Rajendra II

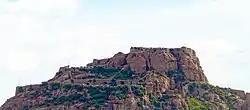

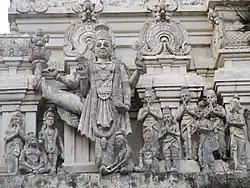
Sculptures of Vishnu on the gopuram of the Ulagalantha Perumal Temple

The Chola forces were in battle with the Chalukyan army at Koppam (Koppal) located on the Tungabhadra River in 1053–54 AD. Rajadhiraja I was personally leading the Chola army from atop a war elephant to help rally the retreating Cholas. Prince Rajendra, the younger brother of Rajadhiraja, was holding himself in reserve. The Chalukyan army then concentrated on the elephant on which the Chola king was riding and wounded him mortally. Seeing the emperor falling dead, the Chola army retreated in disarray. At that stage Rajendra entered the fray. Once again the Chalukya army concentrated on the leader. Rajendra-II was as valorous as his brave father and was a born leader of men. He immediately sensed that with the death of their King Rajadhiraja-I, the Chola army was in a disarray, he announced his taking over as the next Chola monarch and ordered the capable Chola army to continue fighting without letting up. His unparalleled response and restoration of order by deciding to lead from the front on the battlefield simply re-galvanized his army which had among its ranks, several generals serving the Chola army from the times of Raja Raja I and Rajendra Chola I. He had many nephews and . Needless to add, the Chalukya army was simply unprepared for this kind of a reaction from any army which had lost its original leader and were simply no match. From inscriptions of Rajendra-II, we know that his elder brother Rajadhiraja-I was killed in the battle at Koppam in which Rajendra-II had participated along with his other brothers. Even Rajendra-II had been injured initially and had withdrawn from the battle, but he came back and turned the tables on the Ahavamalla (Someshvara-I) who called himself 'Trailokyamalla' – lord of three worlds). From an inscriptions of his from Manimangalam we understand that at the end of the battle, the Chalukyas were defeated and a number of officers of their army lay dead on the field. In this battle multiple opponents viz. Jaysinghan, the younger brother of the Salukki, Pulikesi, Dasapanman etc., were killed by Rajendra.